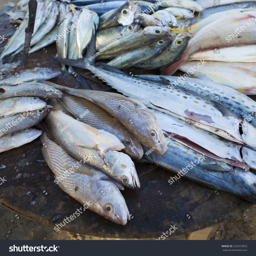
close up of fresh blue wild fishes at the fish market on the beach .